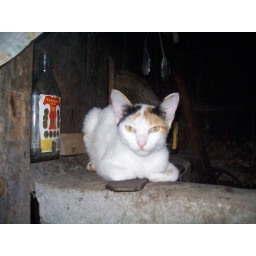
white cat in kamayo